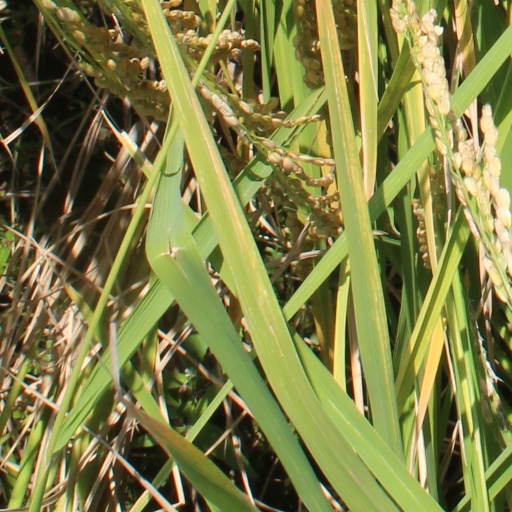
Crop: rice